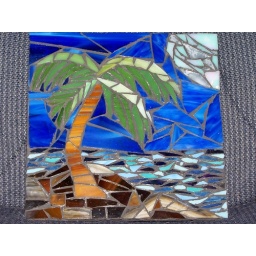
glass in the moon and some on the ocean is iridescent